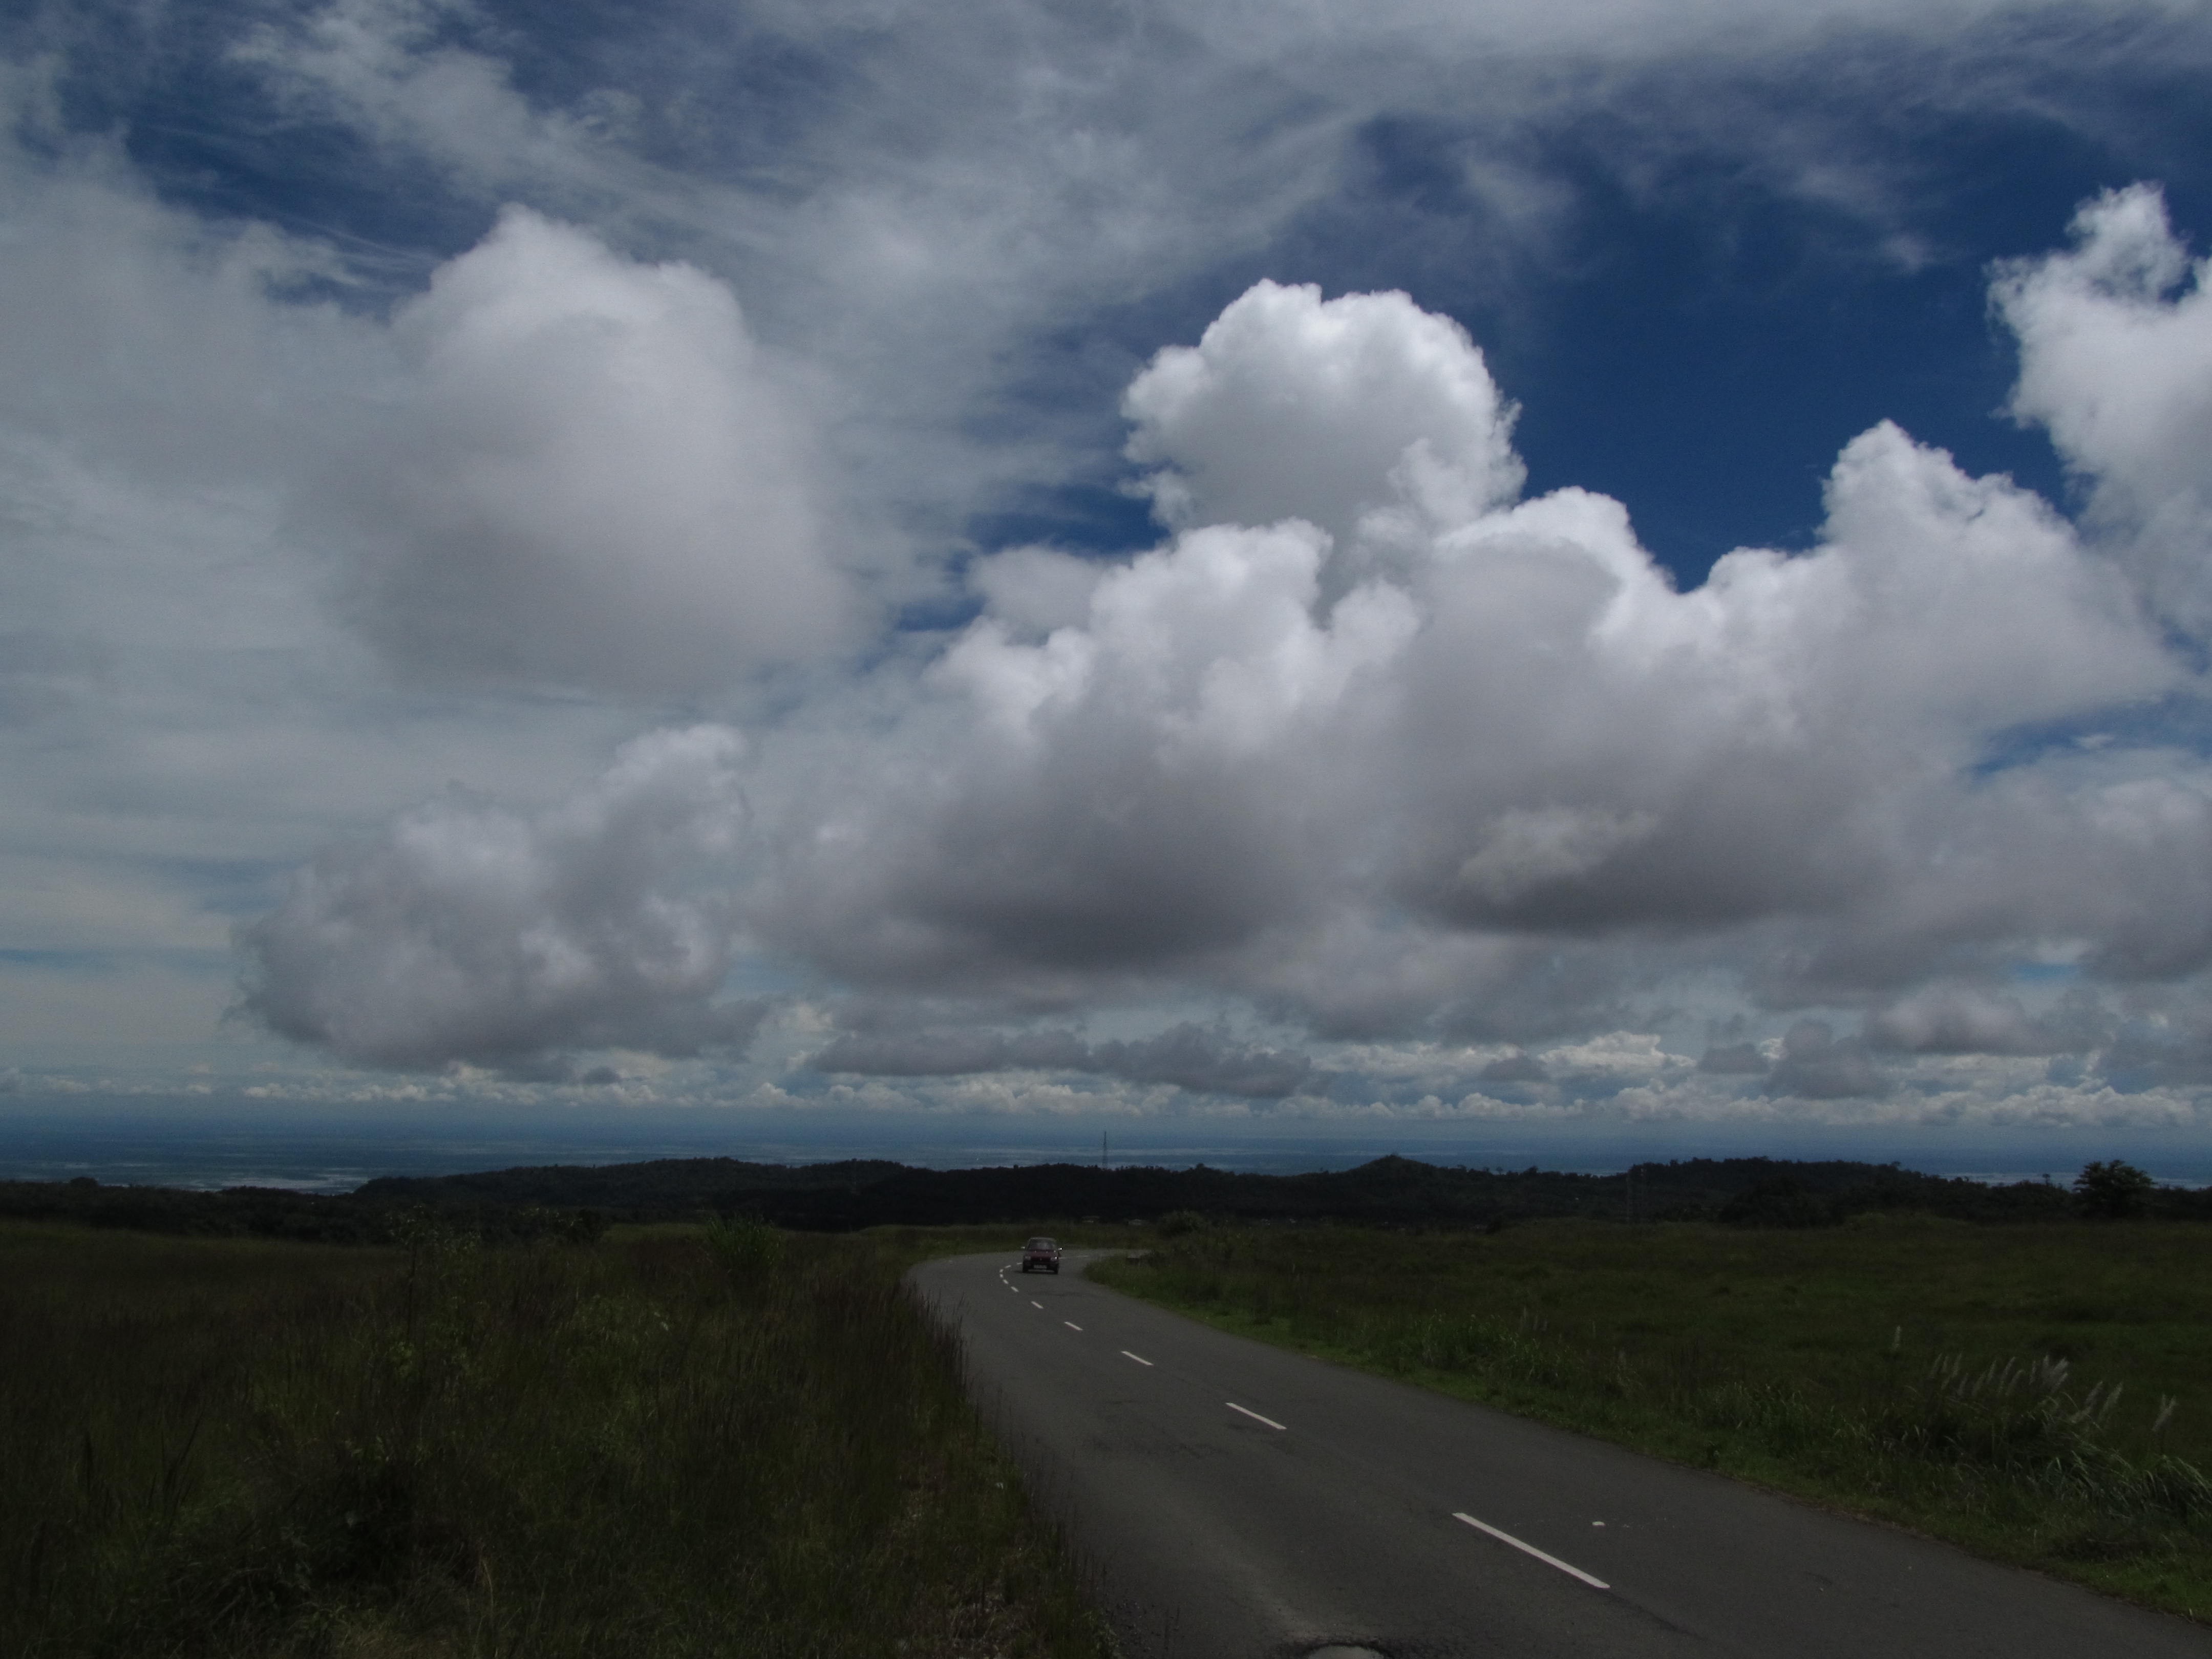
horizon, cloud, sky, field, prairie, hill, atmosphere, weather, storm, cumulus, plain, meteorological phenomenon, atmosphere of earth